NOAAS David Starr Jordan

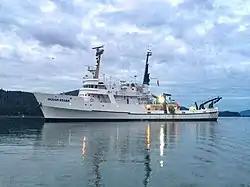
R/V "Ocean Starr" in July 2017.

Stabbert Marine of Seattle, Washington, purchased the ship, renovated her, and placed her in service as the privately owned research vessel R/V "Ocean Starr". Classified by the American Bureau of Shipping as an oceanographic research vessel, "Ocean Starr" emerged from her renovation with six laboratory spaces with a combined total floor space of , deck space of on her main deck and on her 01 level, a CTD winch, a hydraulic winch, a stern A-frame, and a Alaska Marine telescopic boom crane with a lifting capacity of . She can carry of fuel, of lubricating oil, and of potable water. She has temperature-controlled aquaria, live specimen wells, a walk-in freezer, a dark room, a data processing laboratory, and an underwater observation chamber in her bow and on her port side that allows embarked personnel to study the behavior of fish at sea. Her accommodations for her eight to 10 crew members and up to 23 to 25 embarked scientists include 19 staterooms.